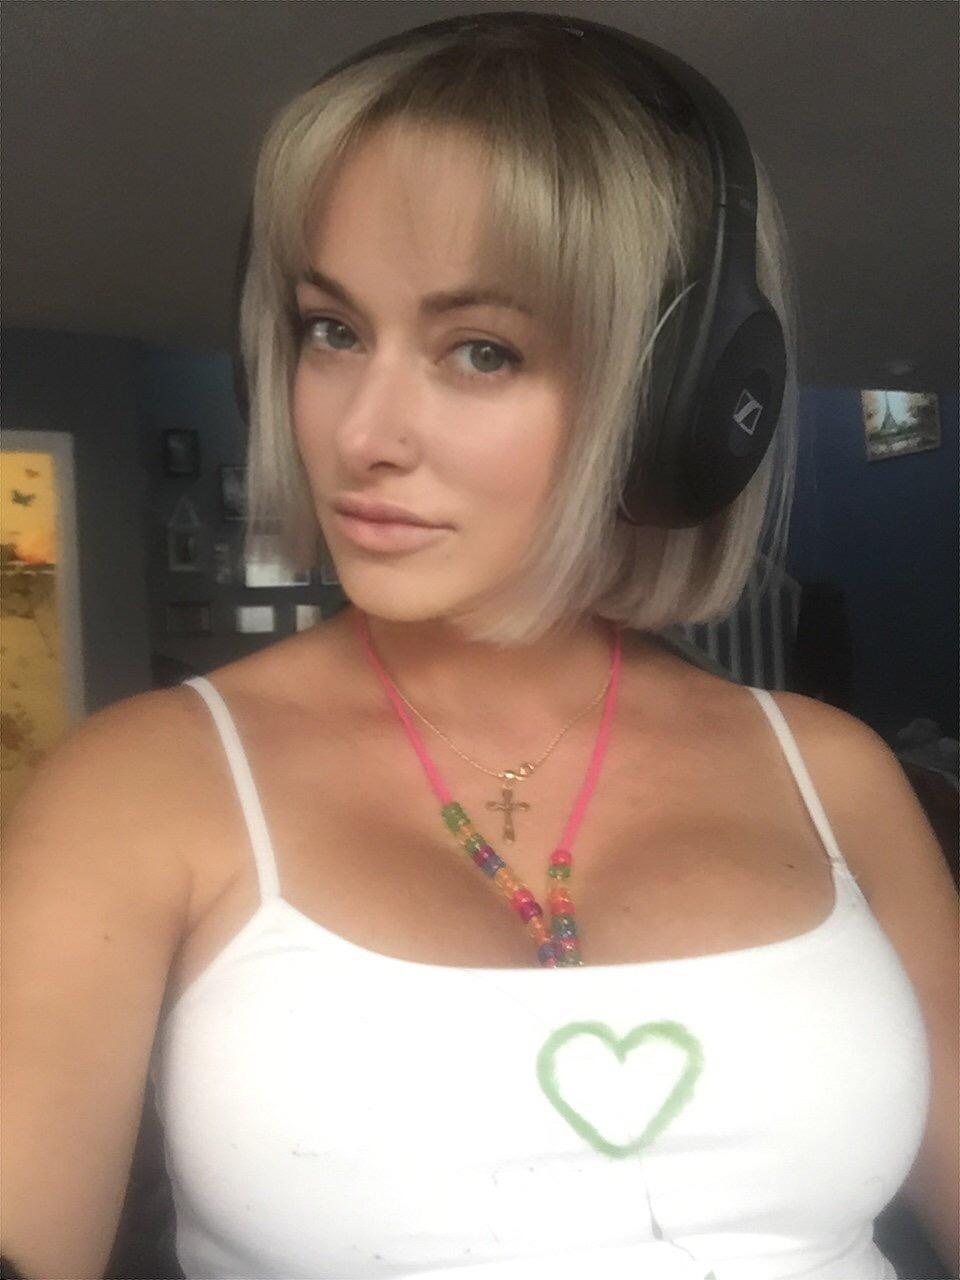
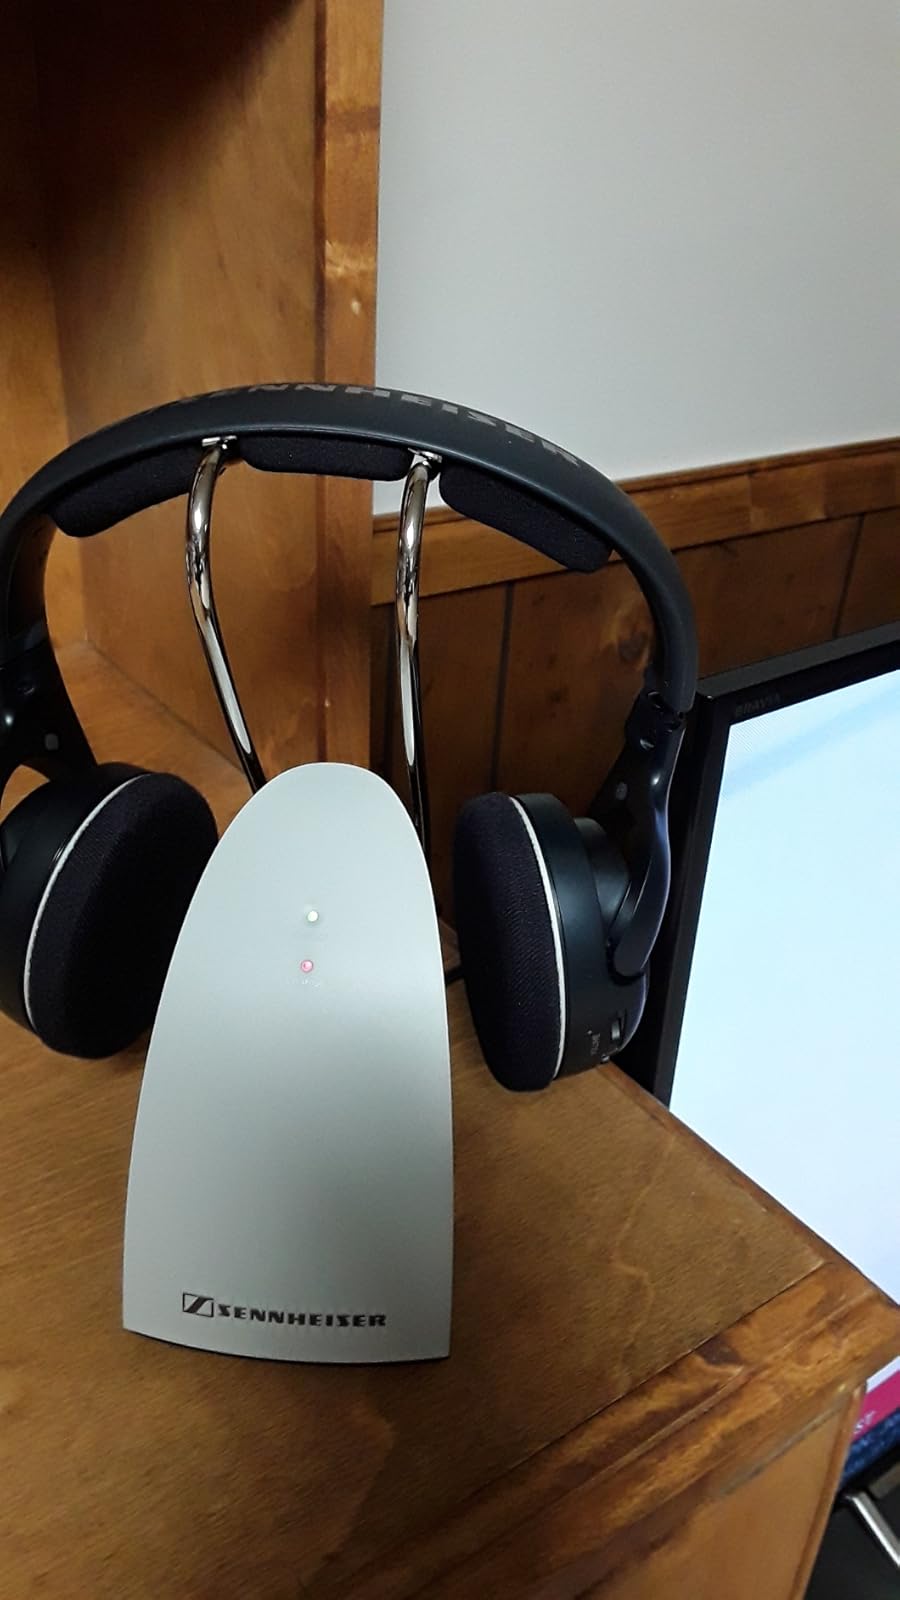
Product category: headphones
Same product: yes